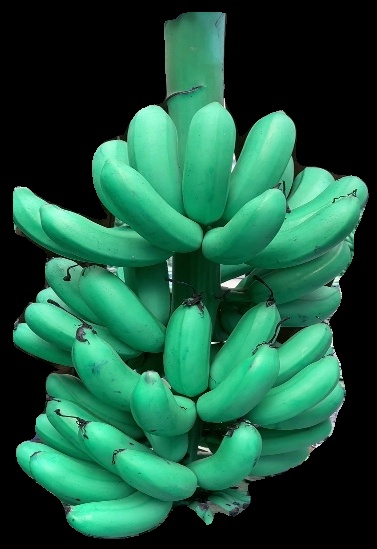
Variety: rasbale
Grade: grade1